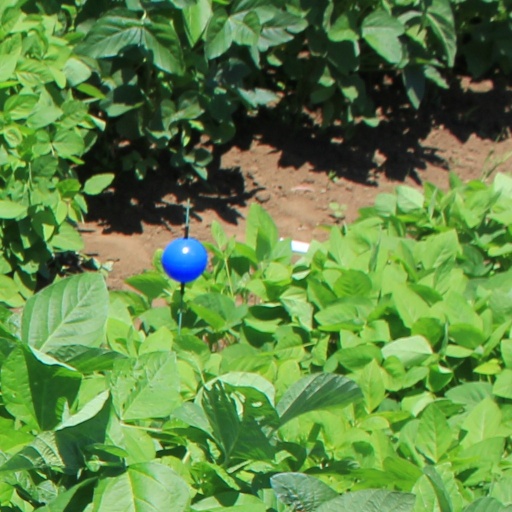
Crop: soybean